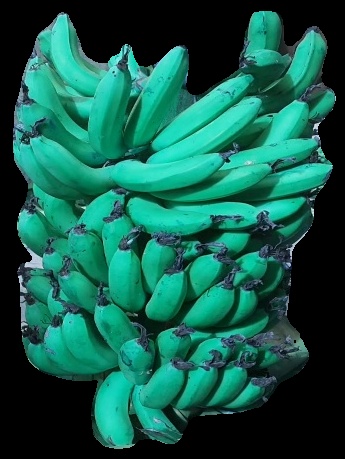
Variety: pachbale
Grade: grade3